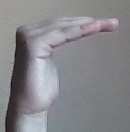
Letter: haa